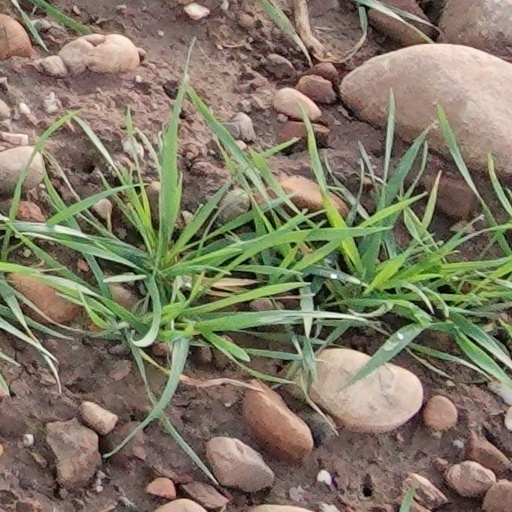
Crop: wheat